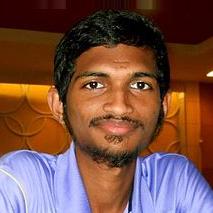
Age: 18